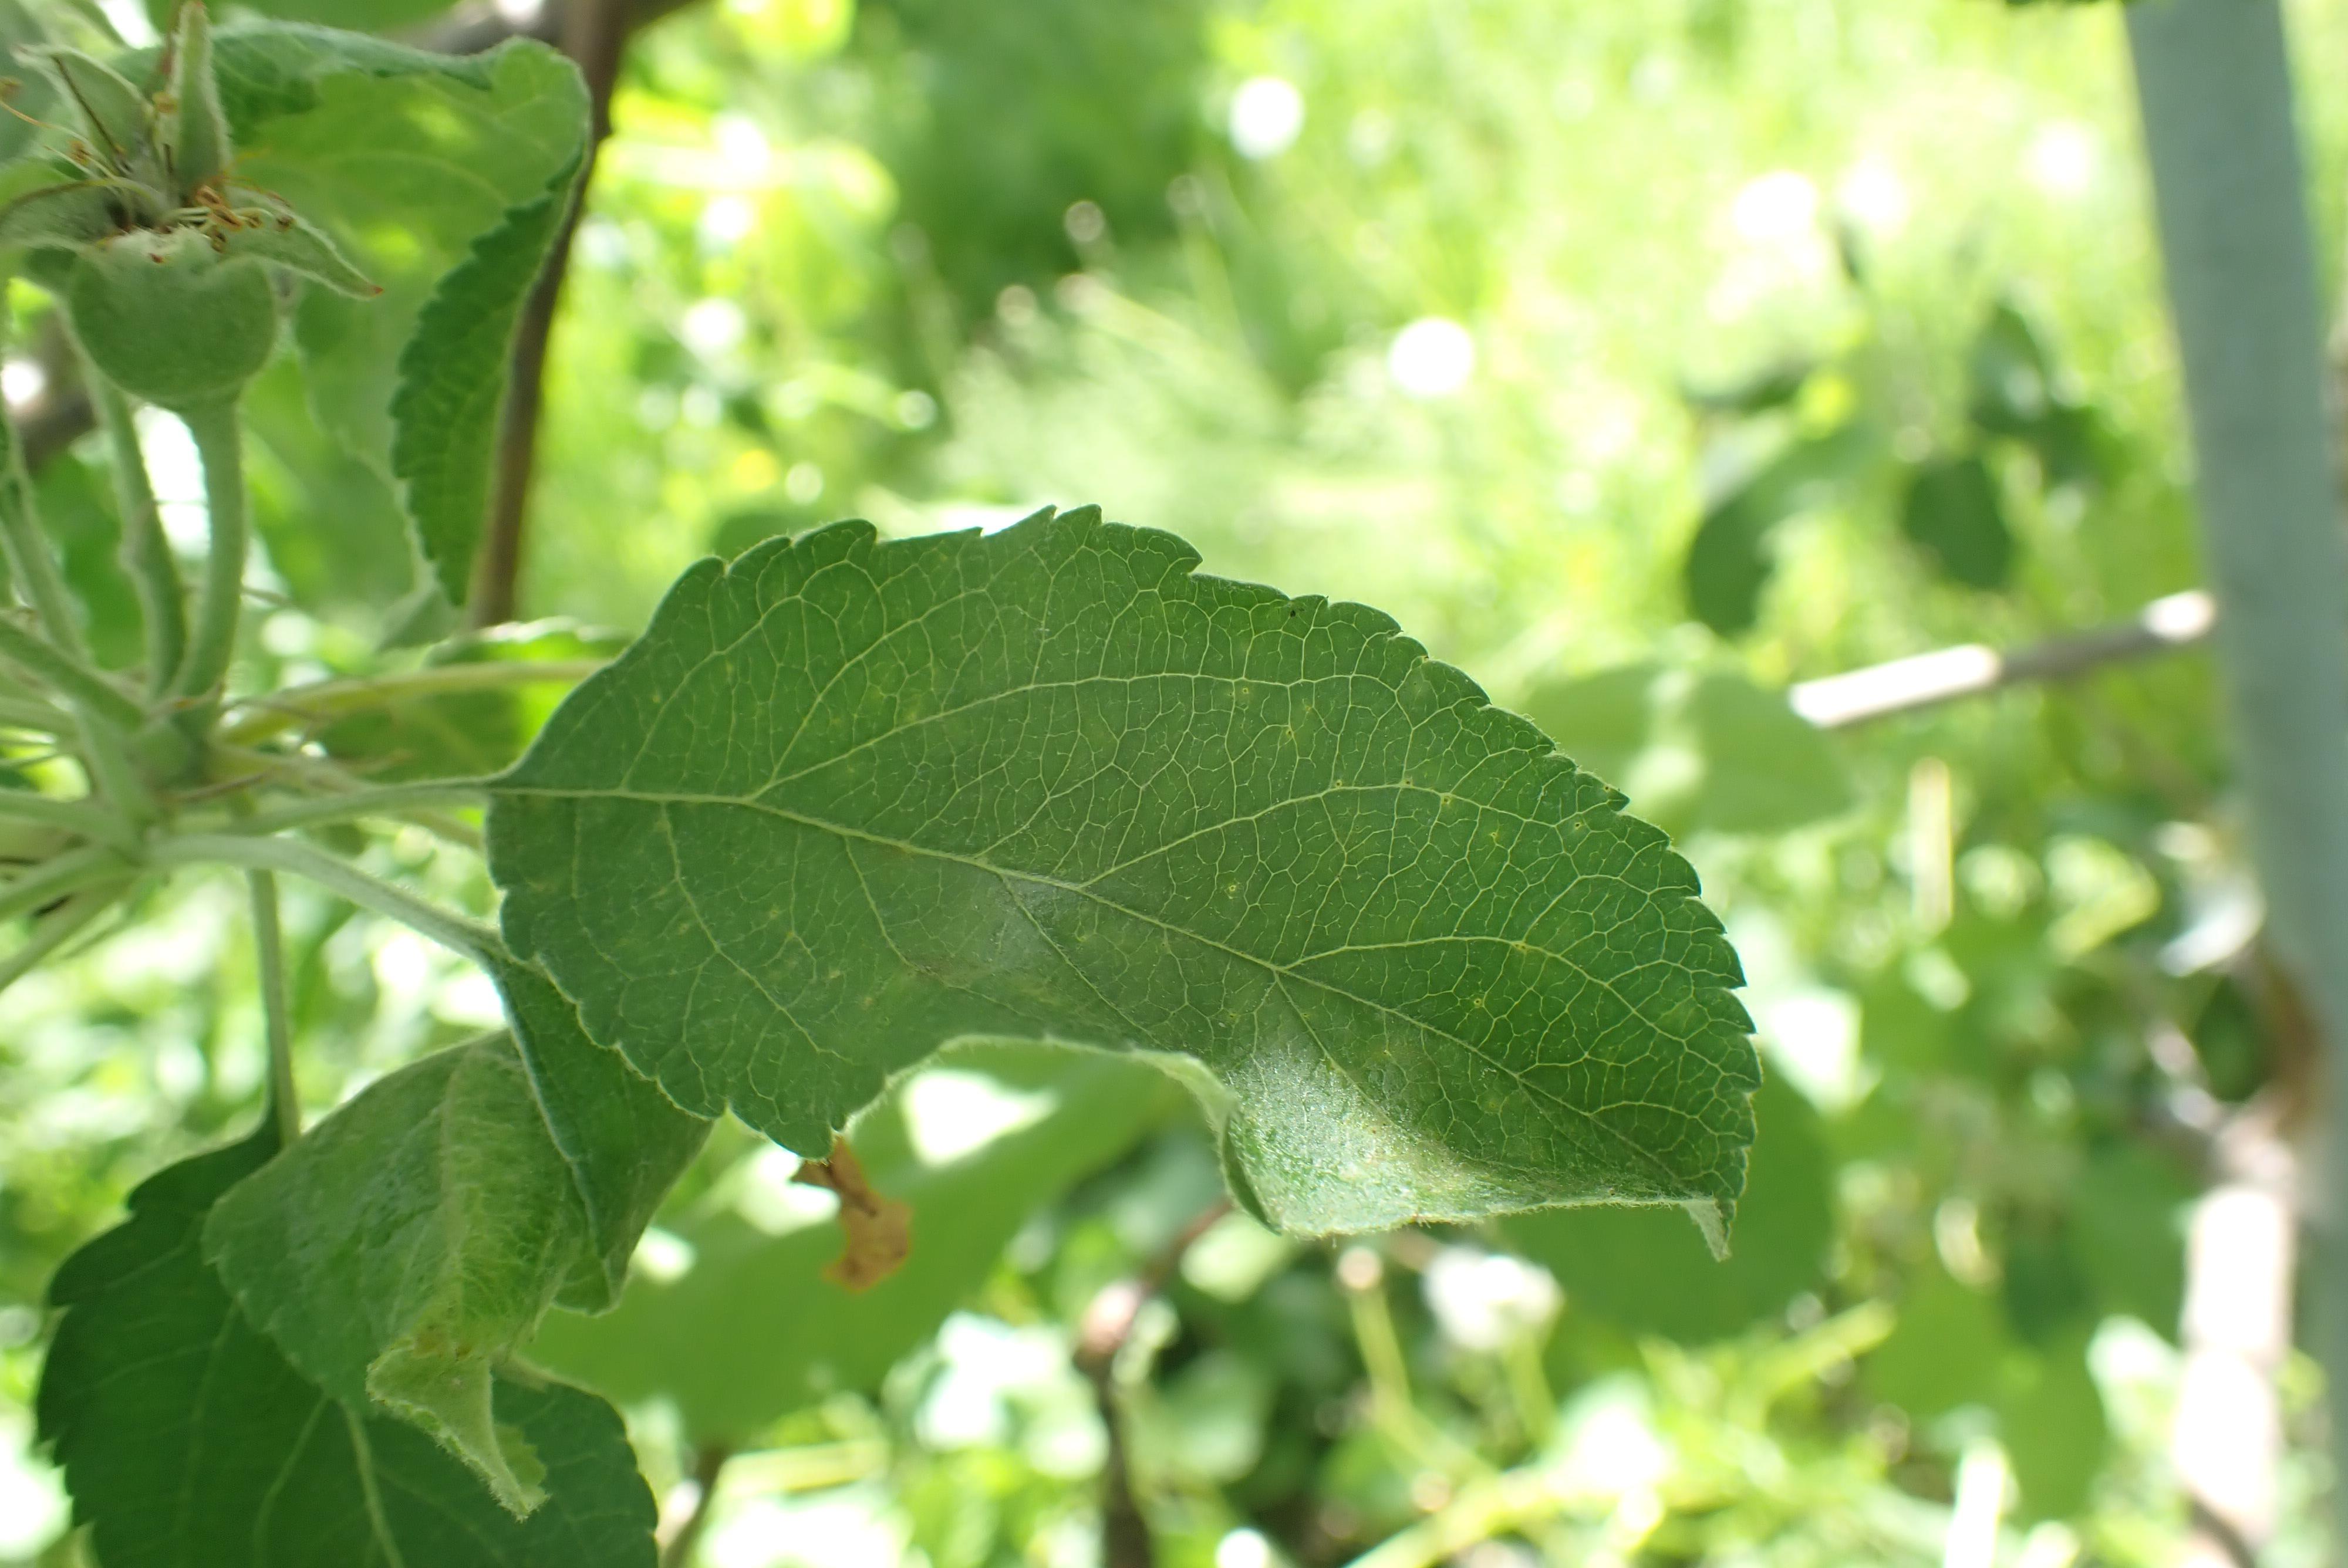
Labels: scab